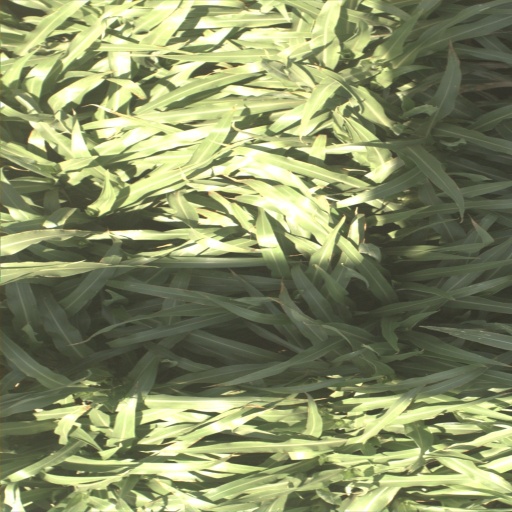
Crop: sorghum